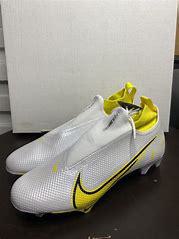
Brand: Nike
Model: Vapor Edge Pro 360 2